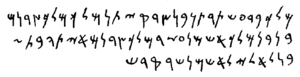
Le phénicien est une langue morte, parlée à l'origine sur les côtes du Liban, dans un pays qu'on désignait alors comme le « pays de Canaan » aussi bien en phénicien et en arabe, qu'en hébreu et en araméen, « Phénicie » en grec et en latin, et « Pūt » en égyptien ancien. Le phénicien est une langue sémitique du sous-groupe cananéen, groupe dont descend l'hébreu. Le phénicien était parlé au Liban, le long des côtes de Syrie, dans la partie nord de l'actuel état d’Israel, ainsi que sur une partie de l'île de Chypre et, en tant que langue de prestige, dans certaines régions d'Anatolie. Il était aussi parlé dans les régions touchées par la colonisation phénicienne : le long des côtes sud-ouest de la Méditerranée, et notamment l'actuelle Tunisie, le Maroc et l’Algérie, ainsi que Malte, l’Ouest de la Sicile, la Sardaigne, la Corse et les Colonnes d'Hercule.